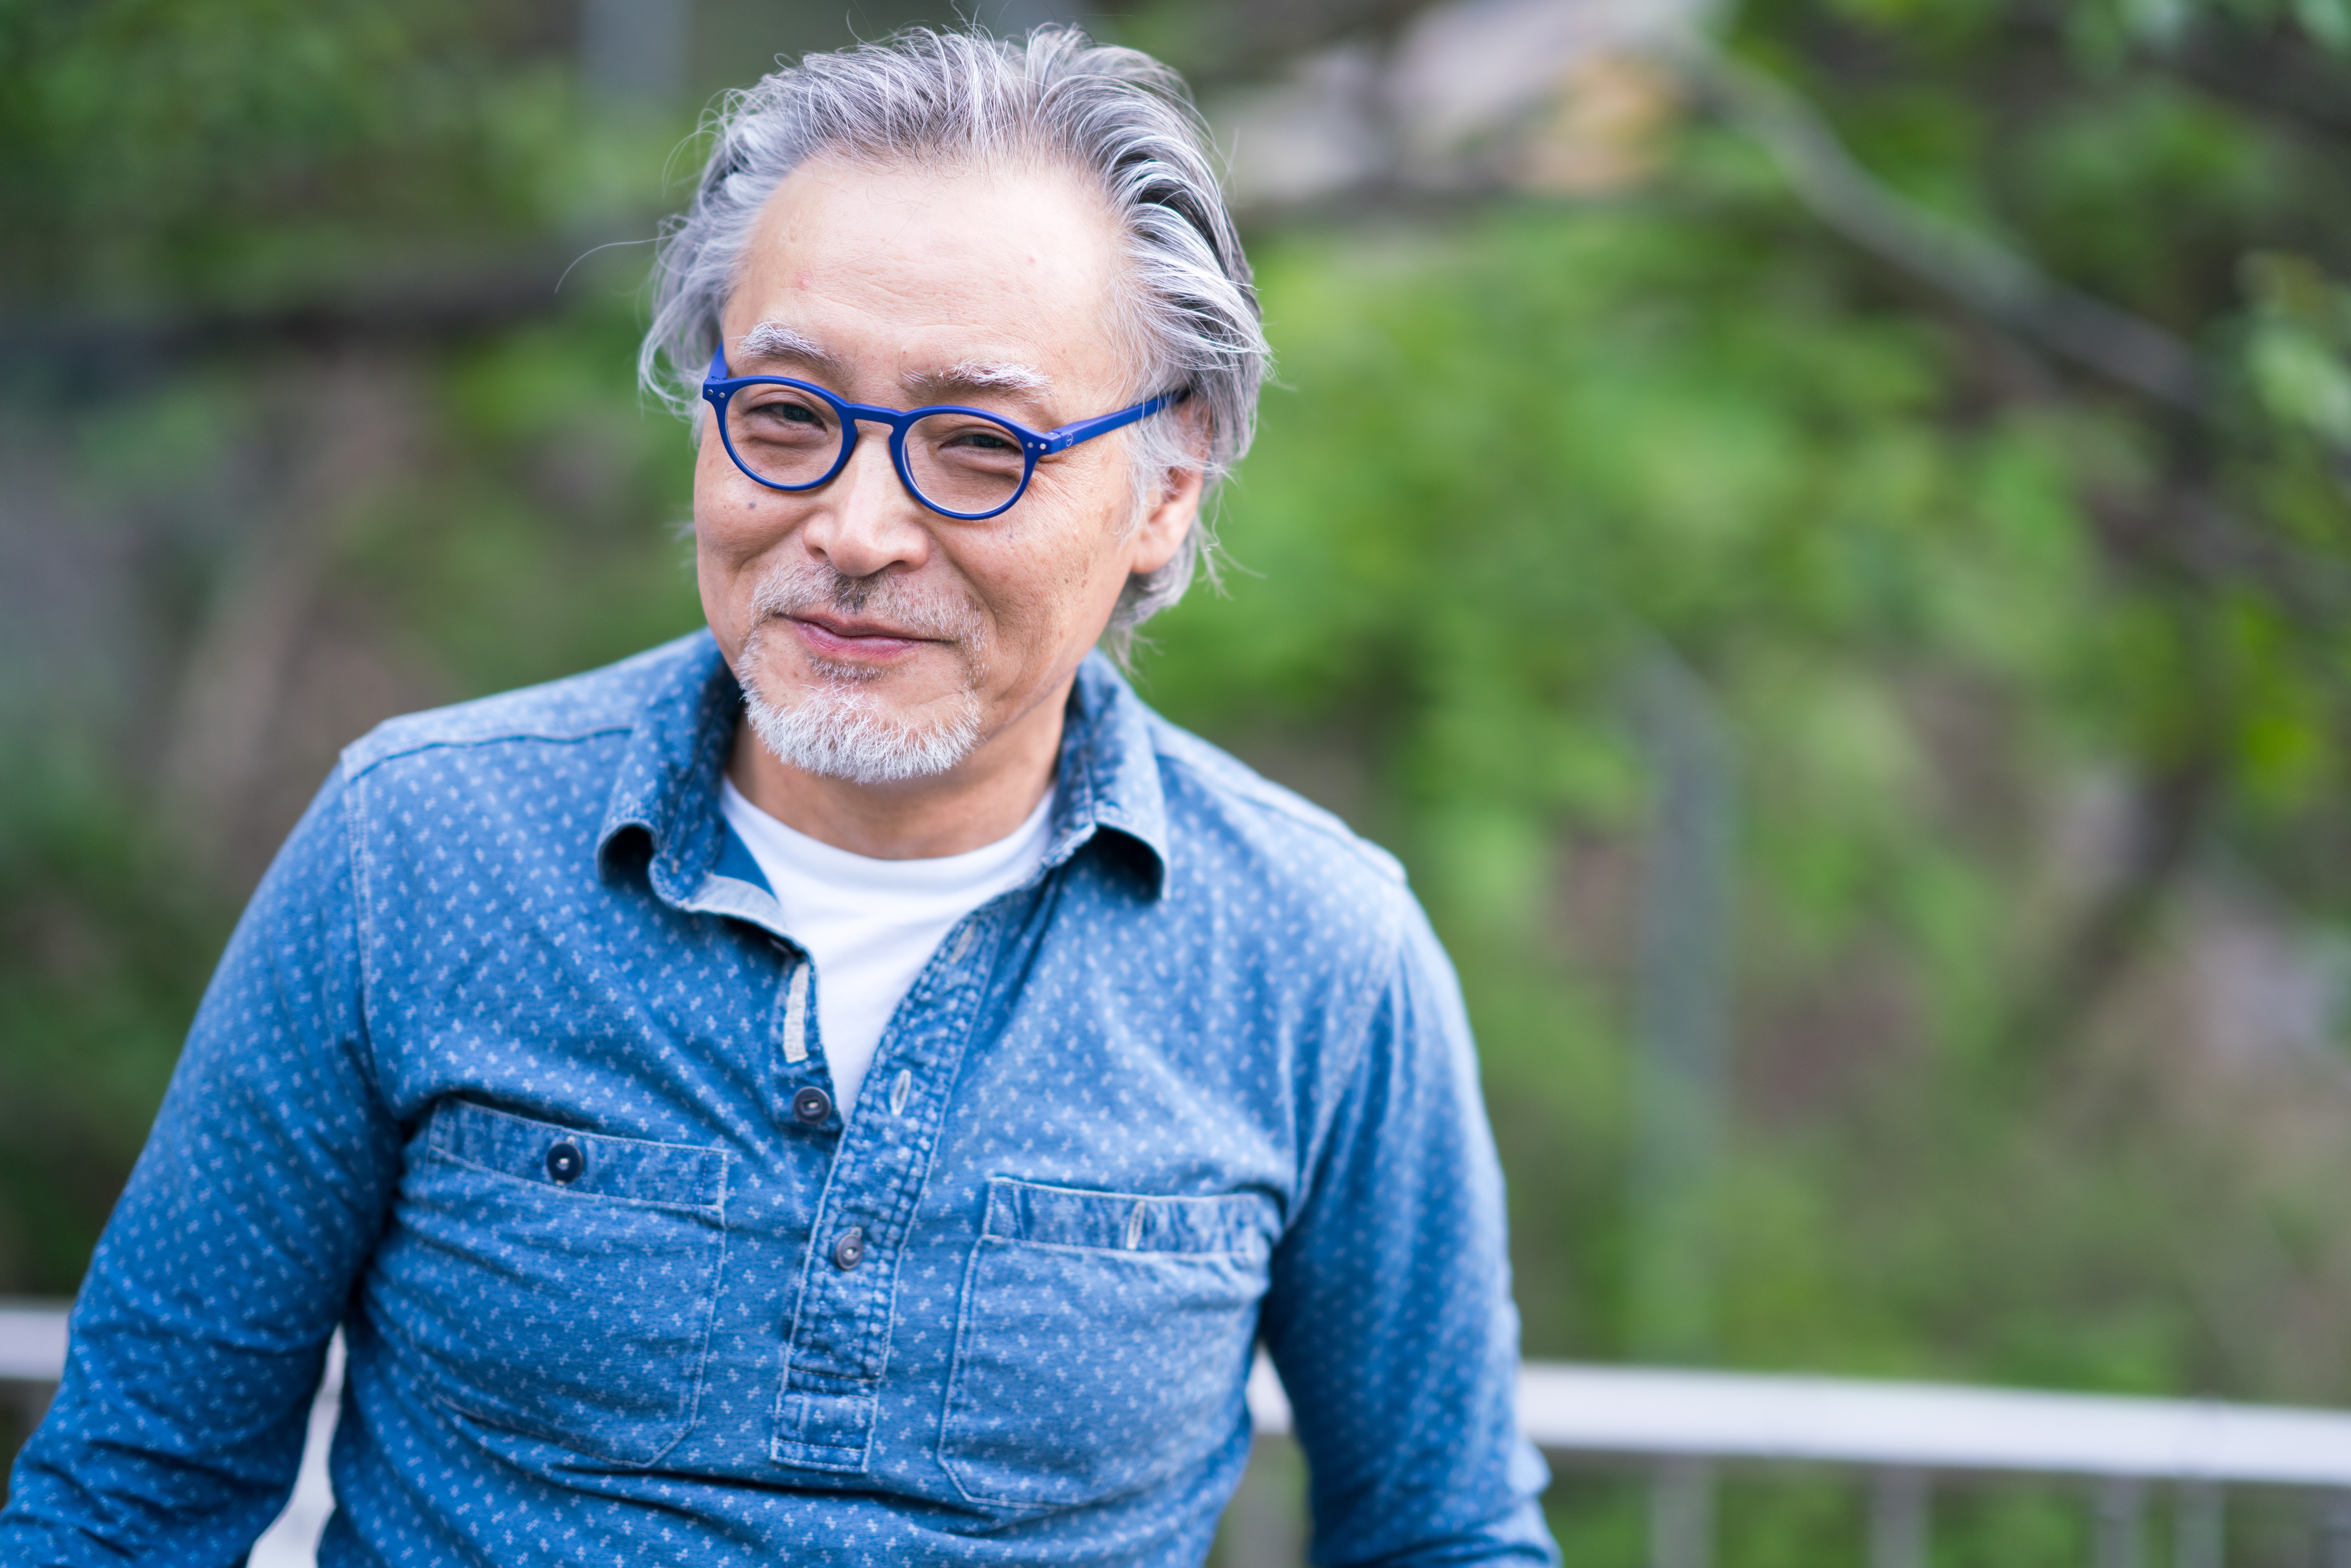
man, person, people, portrait, blue, smiling, old man, senior citizen, family, glasses, elderly, grandparent, portrait photography, vision care, aged man